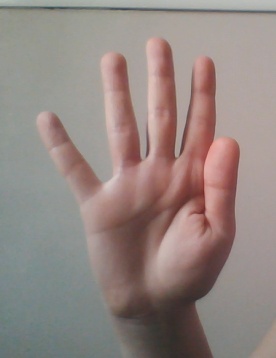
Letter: sheen